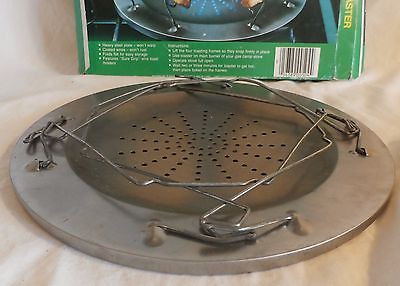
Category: toaster